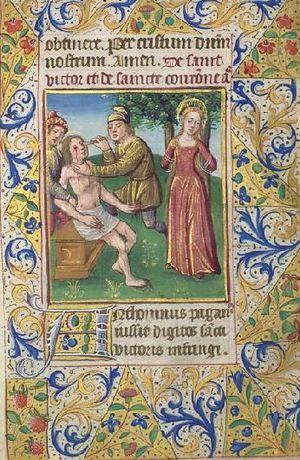
Une proposition de fusion est en cours entre Victor et Corona, Victor de Damas et Couronne.
Une proposition de fusion est en cours entre Victor et Corona, Victor de Damas et Couronne.
Une proposition de fusion est en cours entre Victor et Corona, Victor de Damas et Couronne (martyre chrétienne).